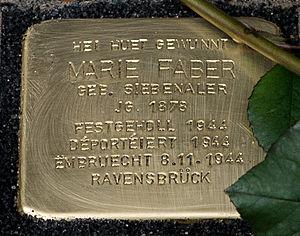
Les Stolpersteine sont une création de l'artiste berlinois Gunter Demnig. Ce sont des pavés de béton ou de métal de dix centimètres de côté enfoncés dans le sol. La face supérieure, affleurante, est recouverte d'une plaque en laiton qui honore la mémoire d'une victime du nazisme. Chaque cube rappelle la mémoire d'une personne déportée dans un camp de concentration ou dans un centre d'extermination parce qu'elle était Juive, Rom, communiste, Sinté, Yéniche membre de la résistance, homosexuelle, témoin de Jéhovah, chrétienne en opposition au régime nazi ou handicapée.